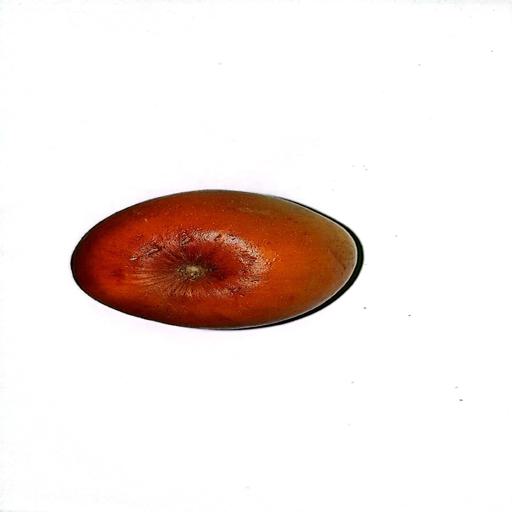
Label: healthy